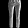
Label: Trouser